Arch Creek, Florida

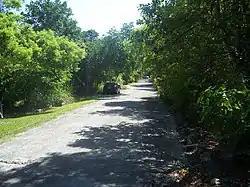

Arch Creek was an early settlement in Miami-Dade County, Florida, in present-day metropolitan Miami. Tequesta Indians thrived here before the first Europeans arrived in the early 16th century. The name is derived from the long natural limestone bridge that spanned the creek until 1973. It is part of the Arch Creek Memorial Park at 1855 Northeast 135th Street, on Biscayne Boulevard. It was added to the U.S. National Register of Historic Places on July 15, 1986.